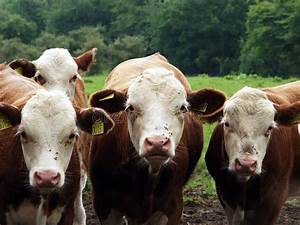
Label: cow